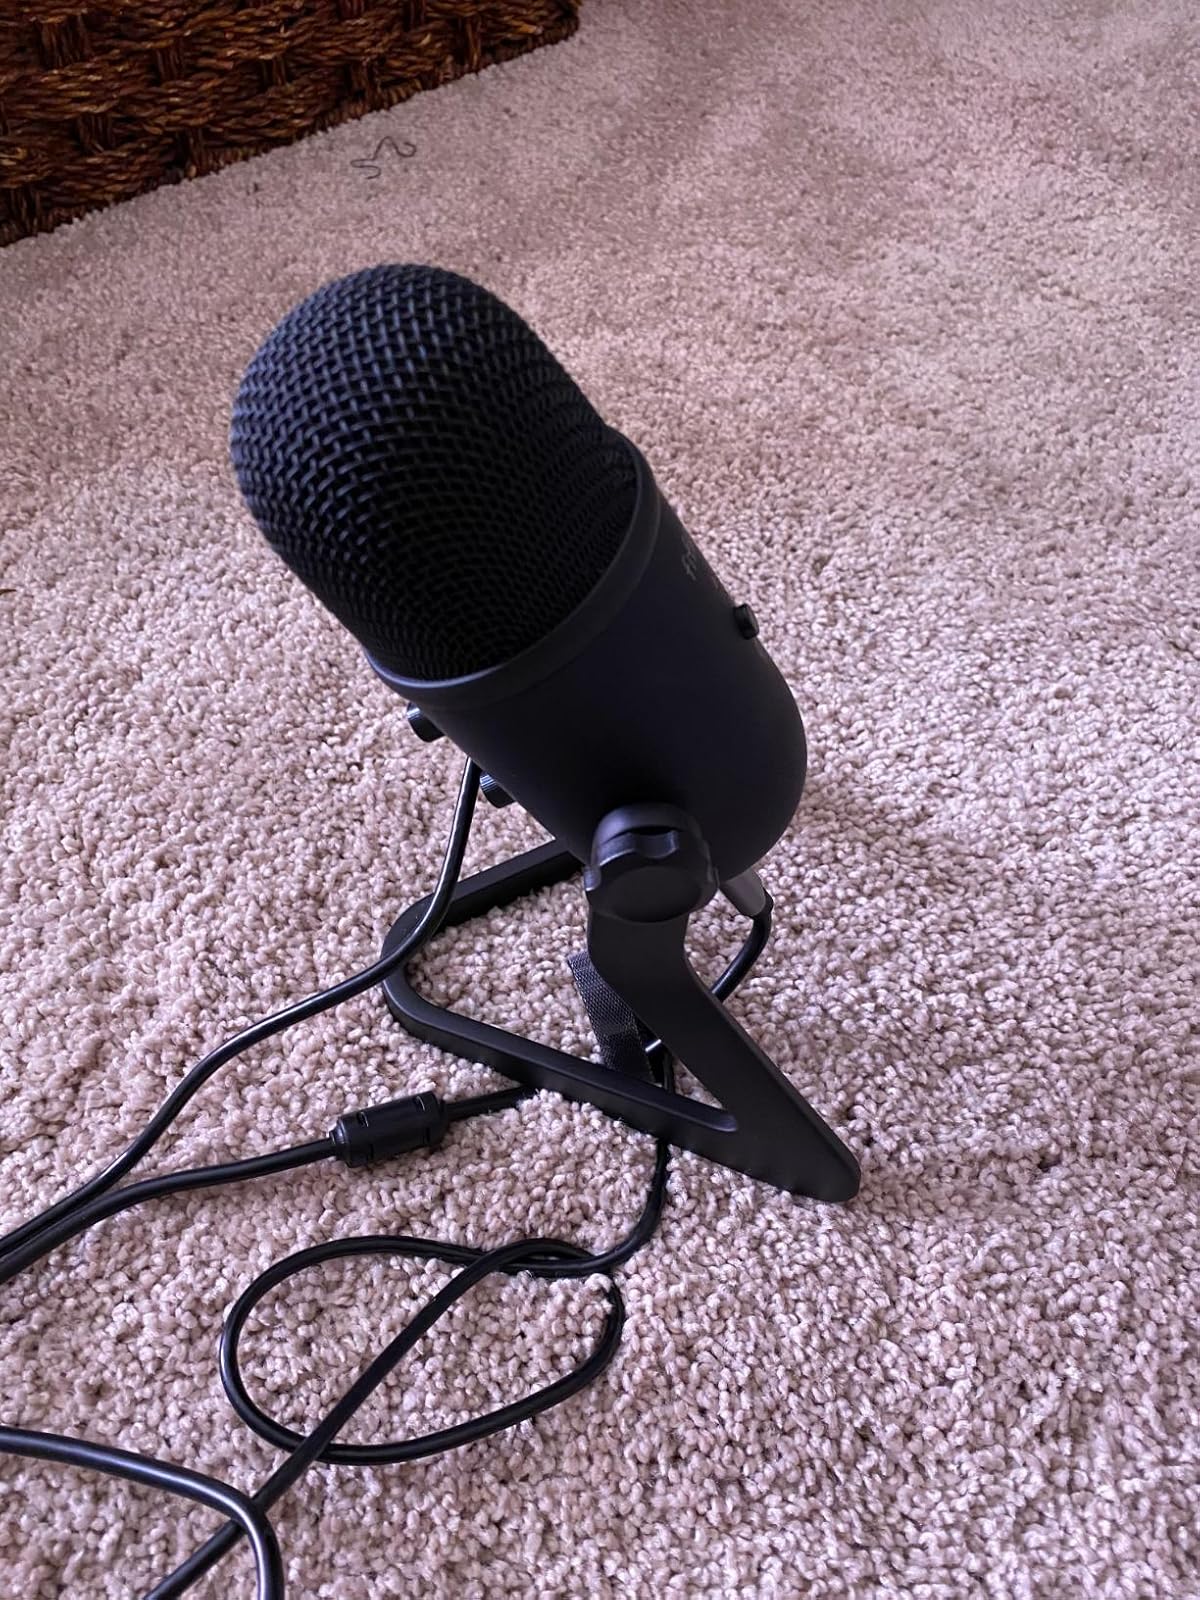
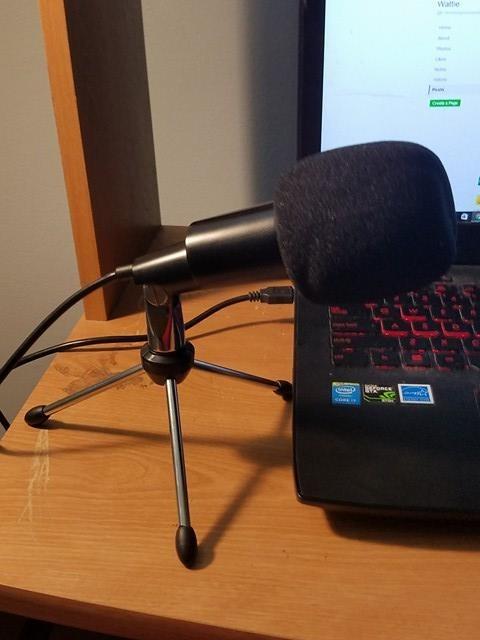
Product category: microphone
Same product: no